Crom Estate

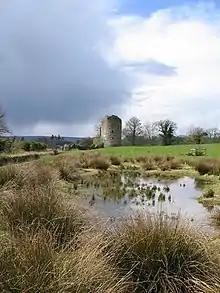
Part of the old castle

The estate is open to the public for recreational activities and weddings. The ruins of the old castle, a bowling green and garden are tourist attractions. Several cottages are available to rent on the estate.